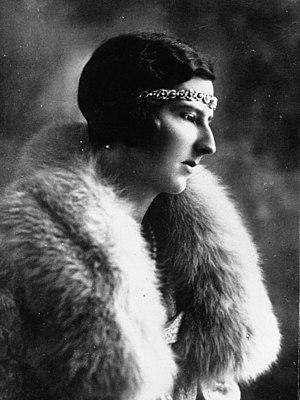
Jeanne de Savoie, Jeanne d'Italie ou Jeanne de Bulgarie, princesse d'Italie puis, par son mariage, reine de Bulgarie est née le 13 novembre 1907 à Rome, en Italie, et décédée le 26 février 2000 à Estoril, au Portugal. Épouse du roi Boris III, elle est la dernière souveraine de Bulgarie.